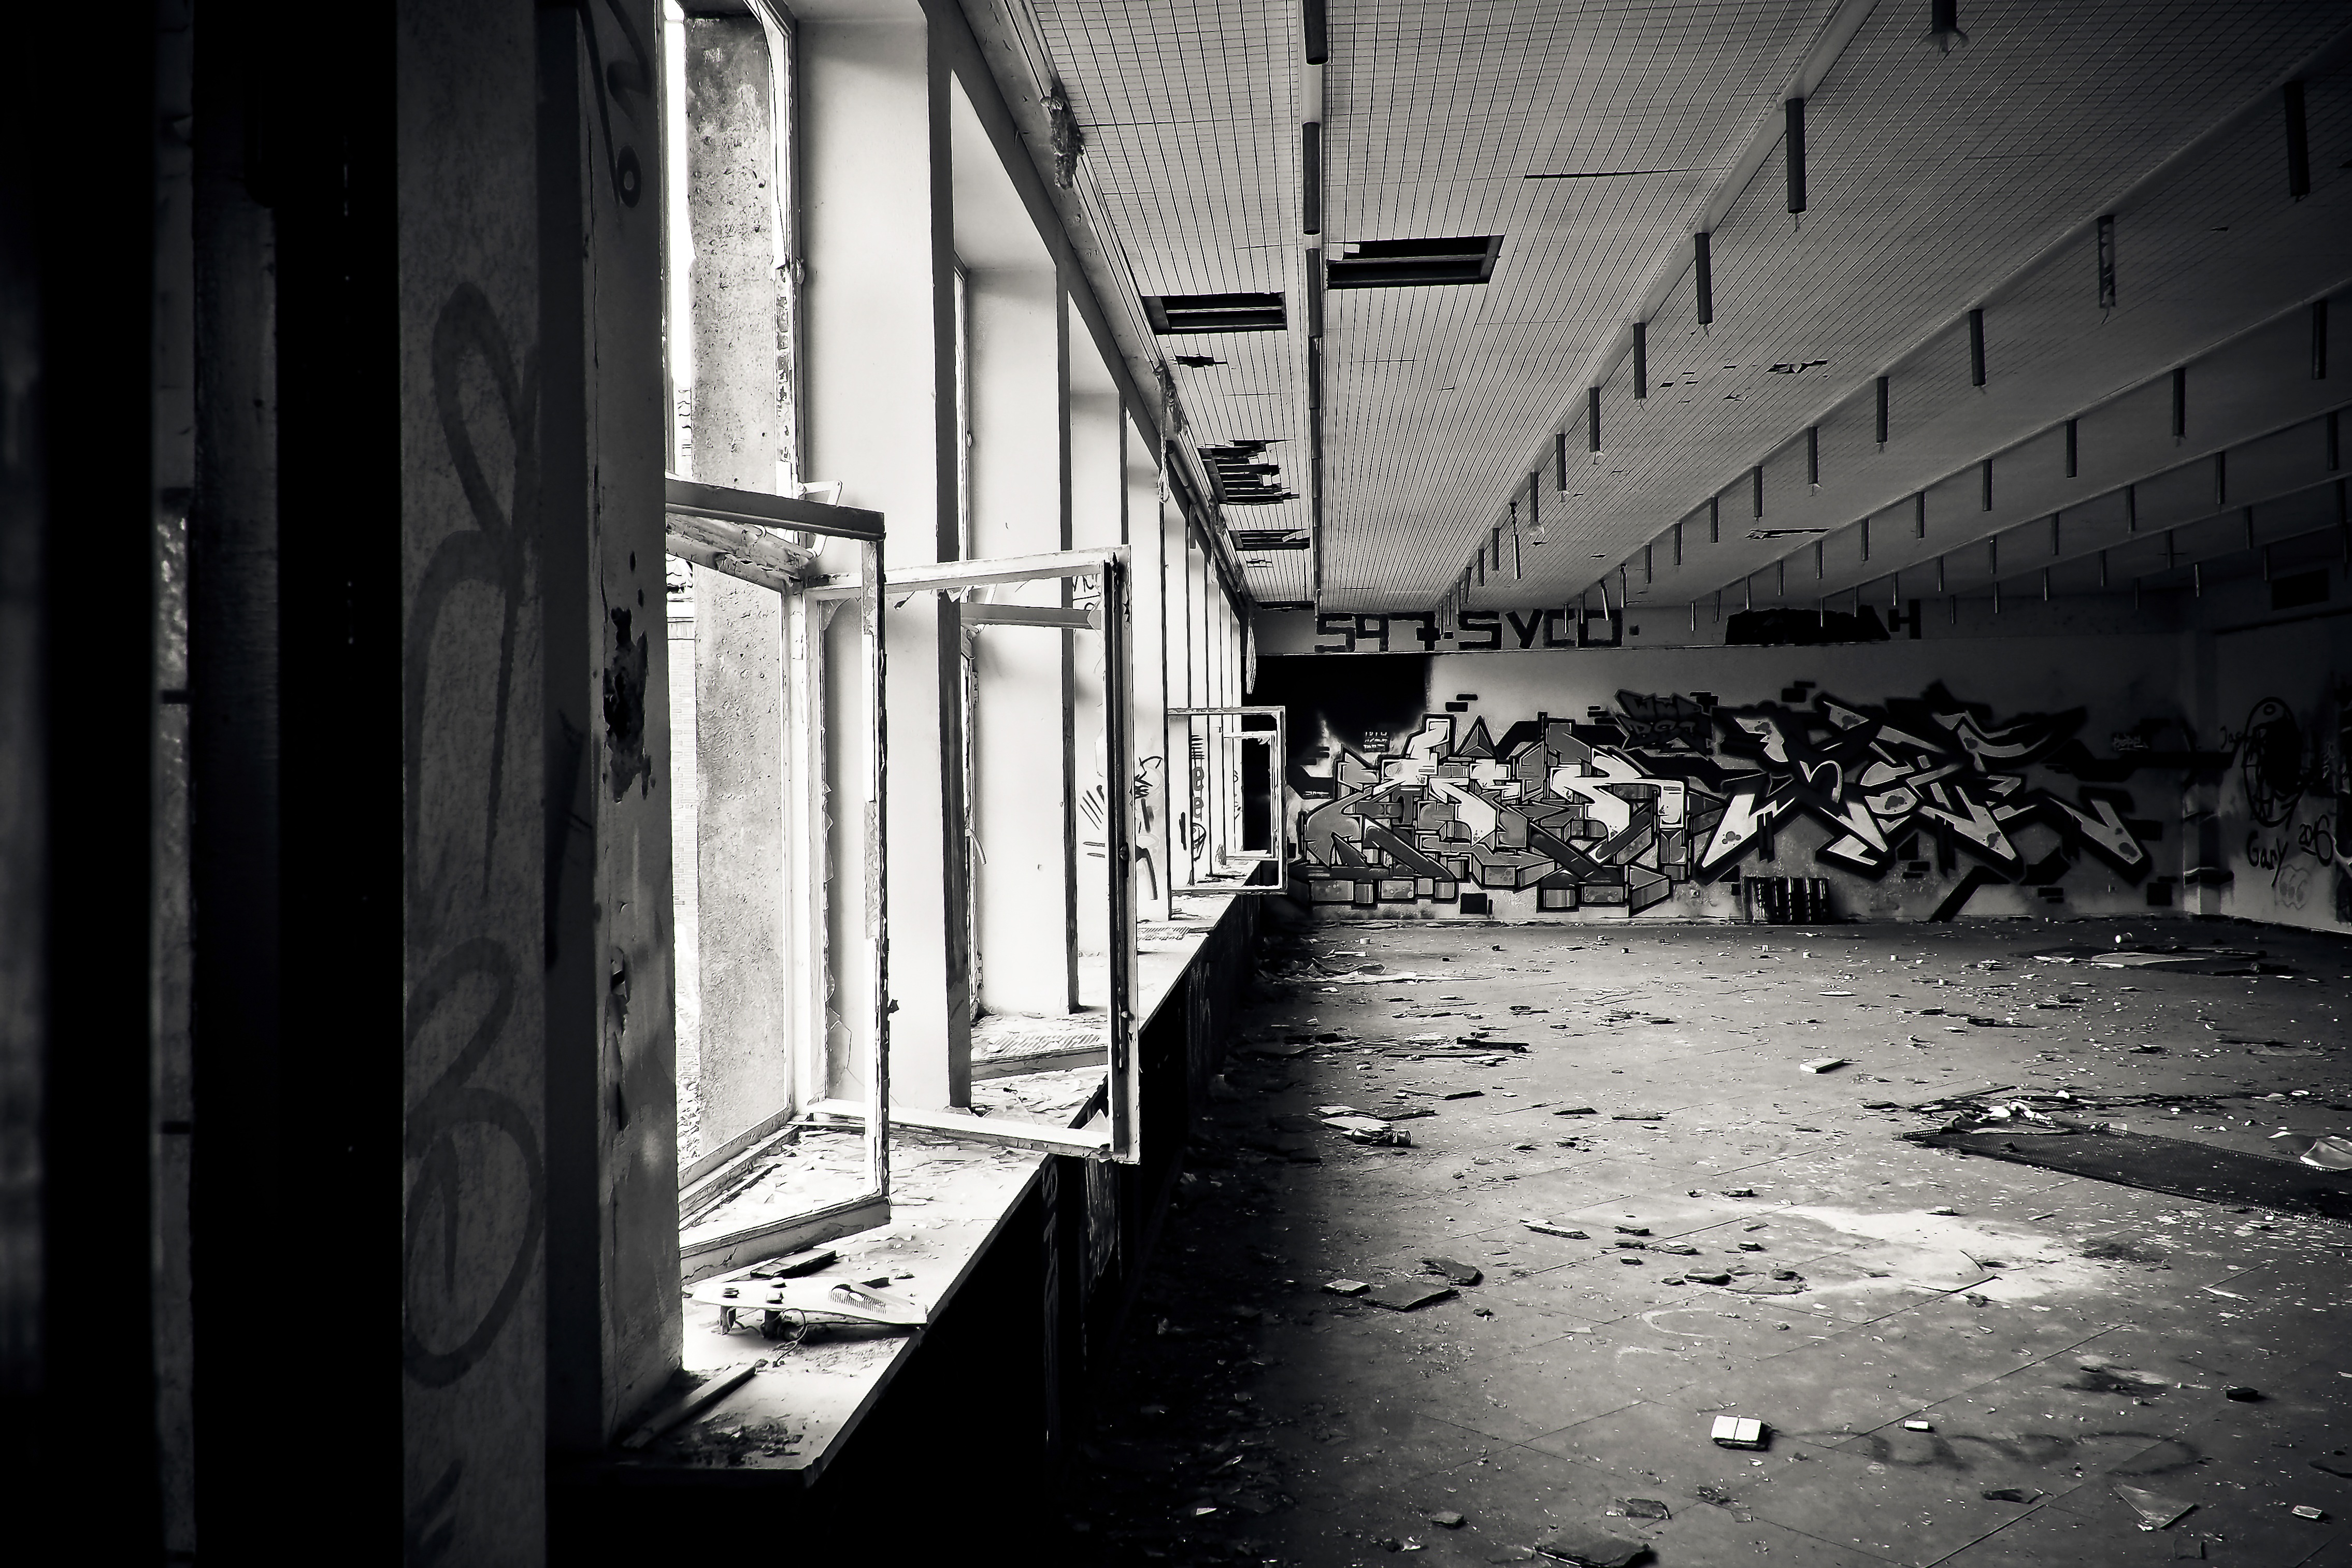
light, black and white, architecture, white, street, photography, window, building, old, alley, atmosphere, dark, hall, broken, shadow, factory, darkness, industry, decay, ruin, black, monochrome, old building, black white, destroyed, transience, infrastructure, dilapidated, stock, snapshot, history, destruction, mood, past, forget, transient, leave, industrial plant, lost places, pforphoto, break up, industrial building, factory building, lapsed, old factory, ailing, industrial hall, old factory hall, run down, urban area, monochrome photography, film noir